Survivor (British TV series) series 3

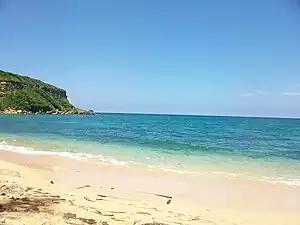
The series was filmed on the island of Playa Caleton, Dominican Republic

In the beginning, 18 contestants were divided into two tribes – Caletón and La Nena. Though La Nena fared slightly stronger in challenges, both tribes kept an even number of members during the early phase of the game. They differed on reasons why they voted people out of the game as Caletón prioritized challenge strength, while La Nena tended to vote people out based on their social skills. On Day 10, Leilani was voted out of Caletón but instead of being eliminated, she was sent to La Nena – the series' first tribe switch.